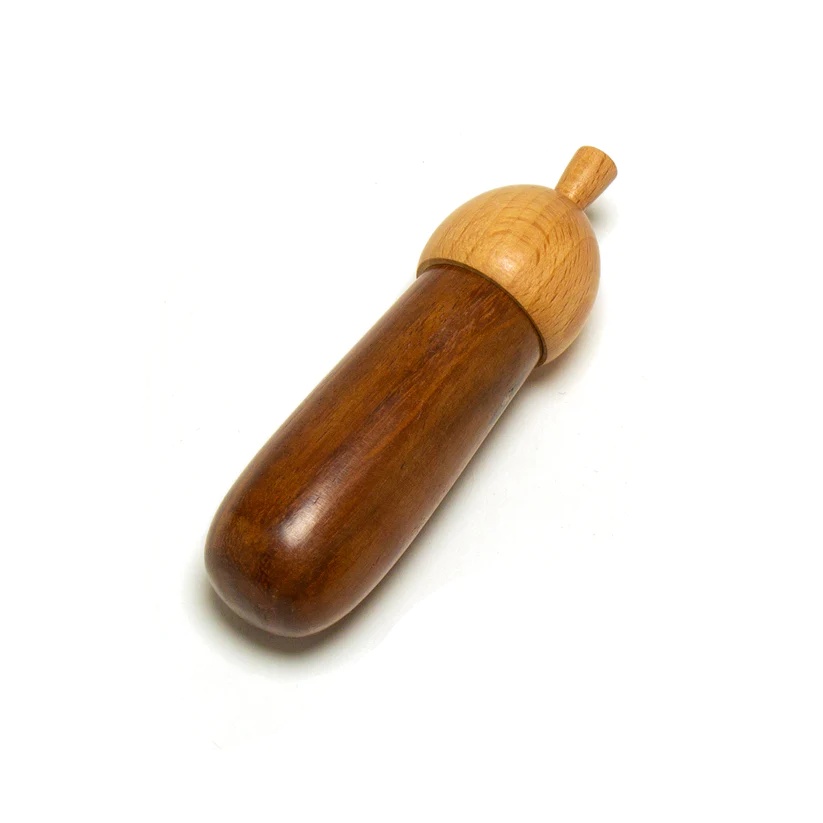
Acorn Tapestry Needle Keeper
A sweet wooden acorn to hold darning needles.
Brand: Degen
Category: Arts & Entertainment > Hobbies & Creative Arts > Arts & Crafts > Craft Organization > Needle, Pin & Hook Organizers > Needle Cases